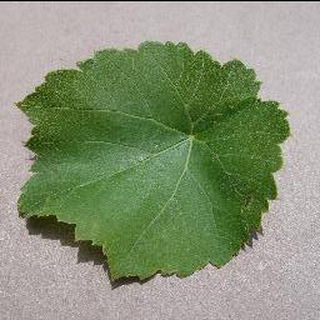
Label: healthy_grape